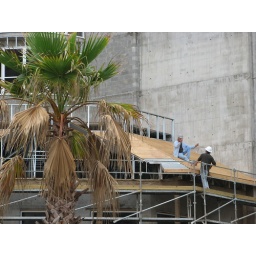
Two workers having a conversation on the future roof of the lobby of the condominium building under construction next door.